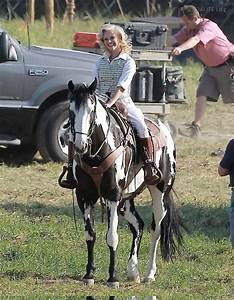
Label: cavallo